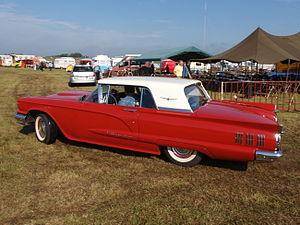
La Ford Thunderbird, communément appelée « T-Bird », est une voiture produite par le constructeur américain Ford. C'est à l'origine, en 1955, un modèle « sport » à deux places conçu pour concurrencer la Chevrolet Corvette sortie en 1953, mais la Thunderbird finira par devenir une voiture de luxe sur le créneau de la Cadillac Eldorado.